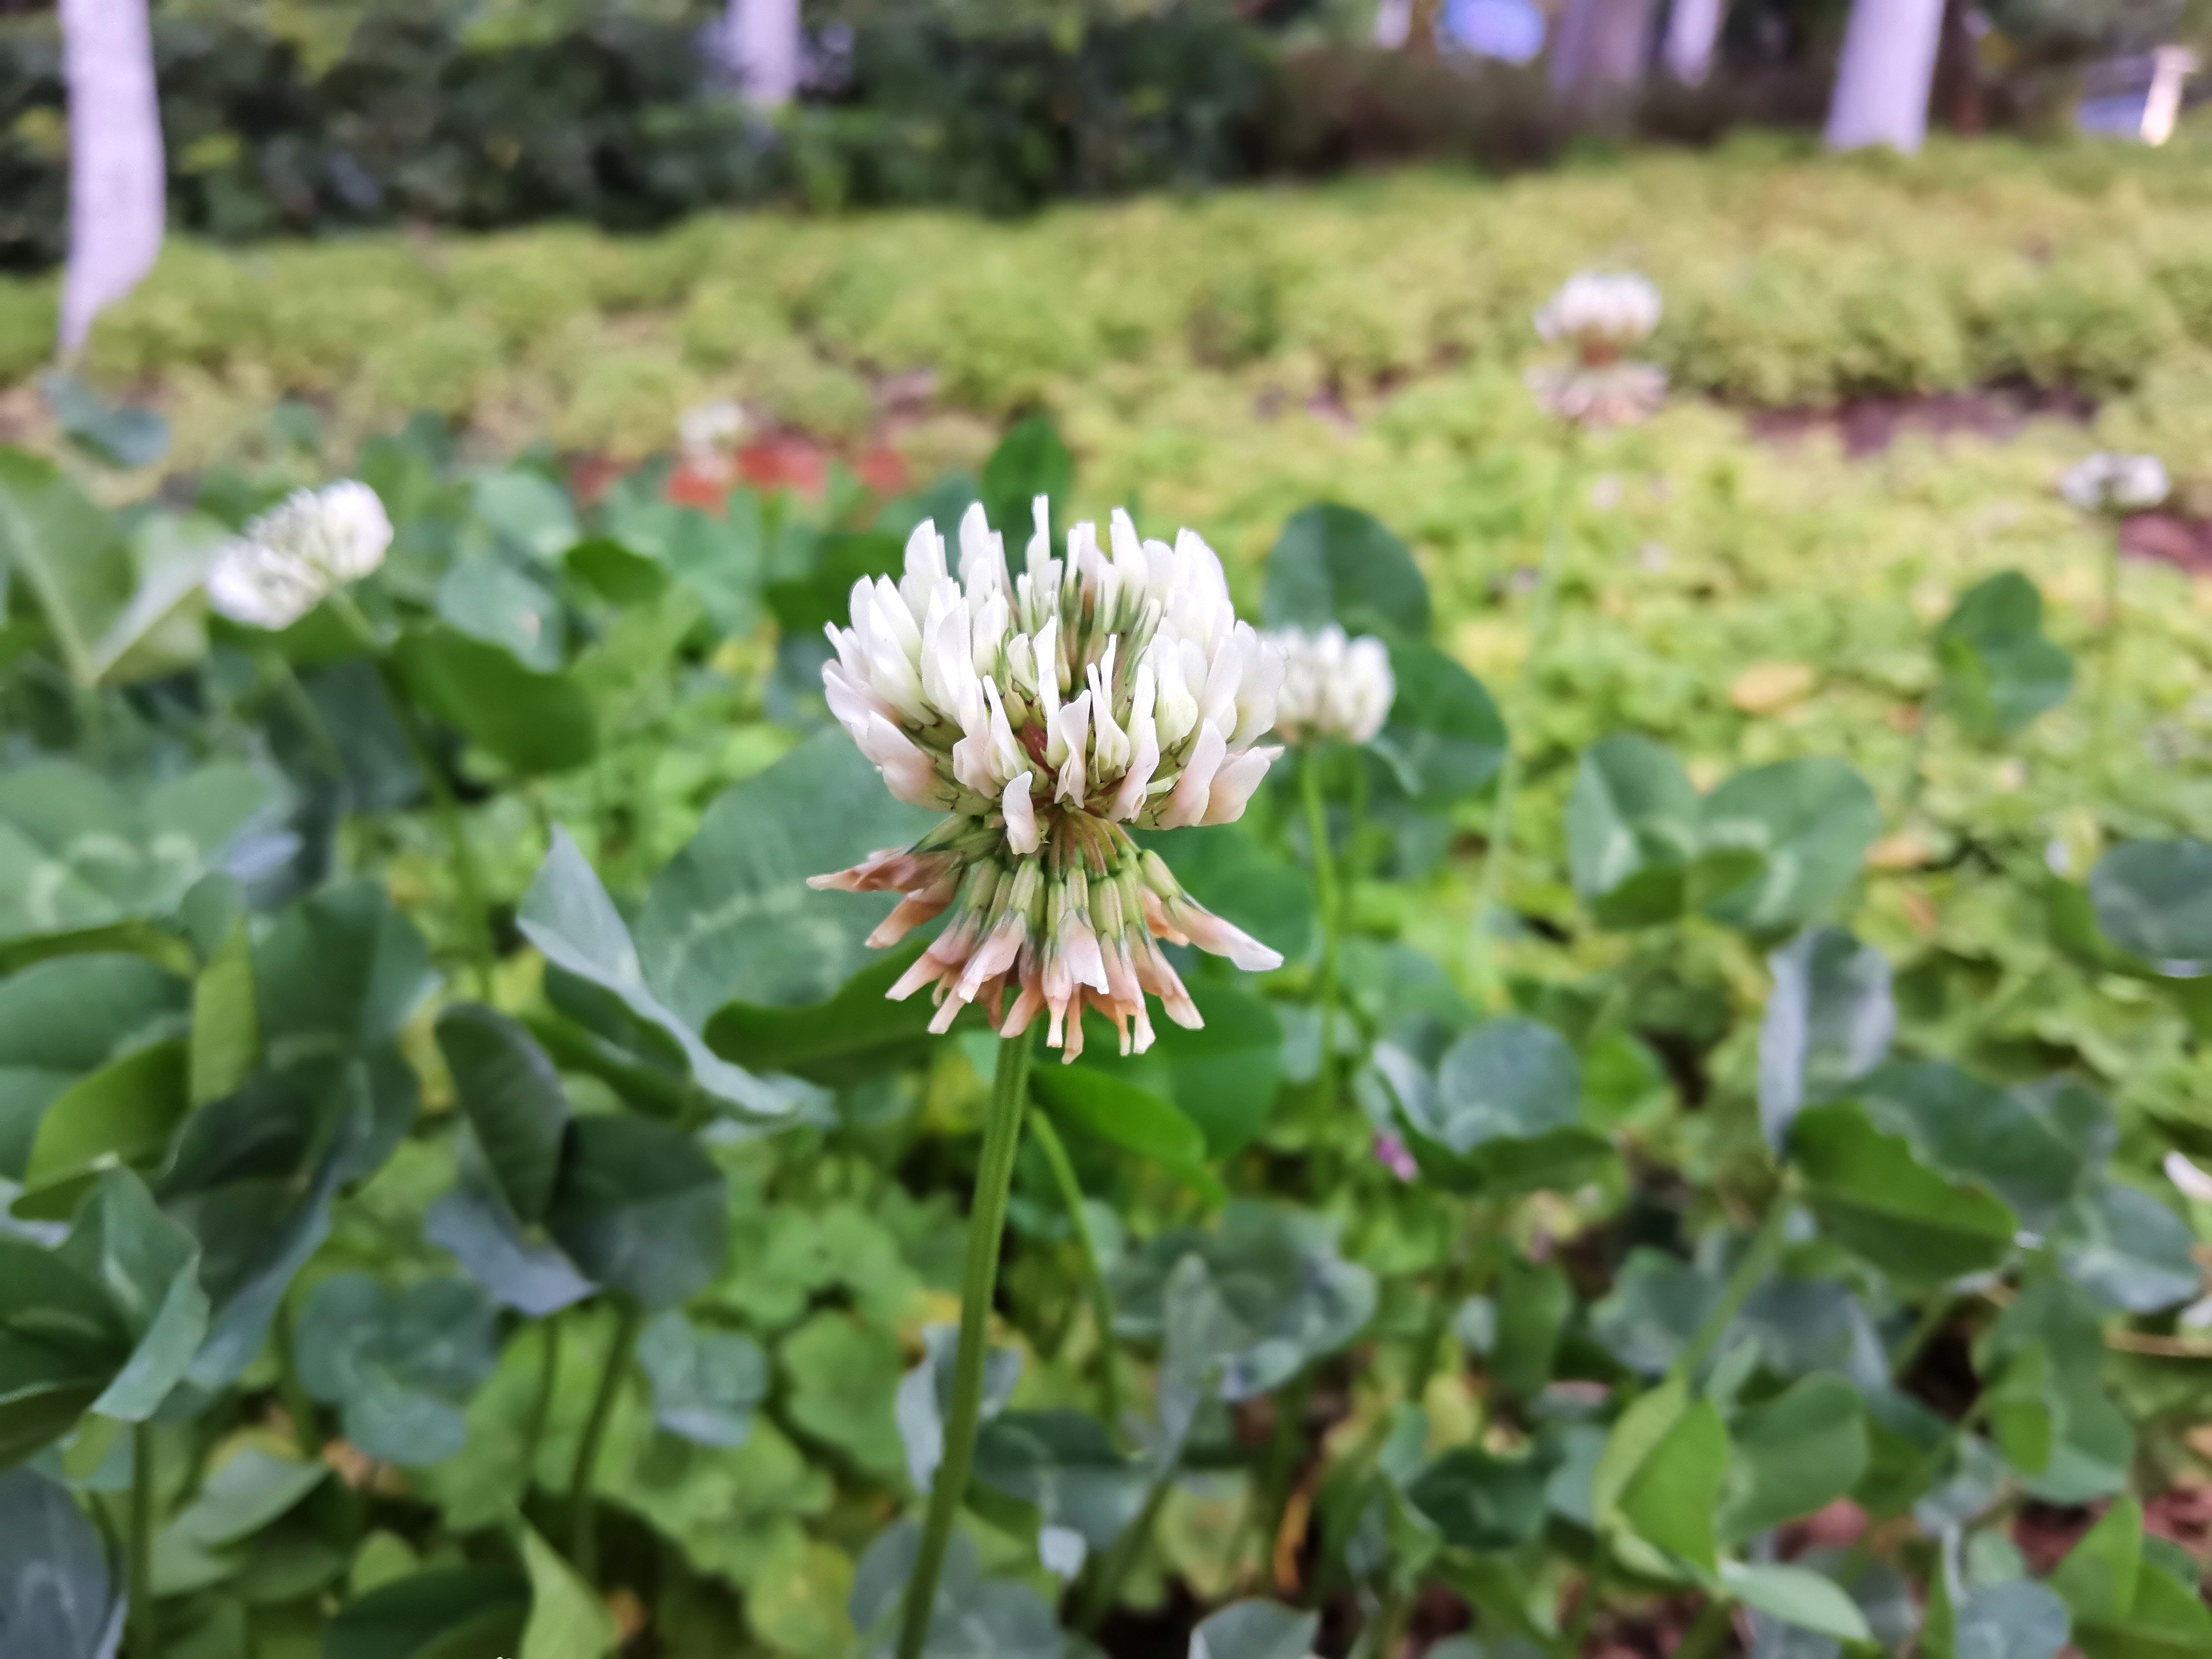
beautiful, flower, plant, petal, vegetation, groundcover, flowering plant, shrub, subshrub, spring, grass, garden, herbaceous plant, landscape, annual plant, rose family, honeysuckle family, caper family, tree, wildflower